Eleanor Holmes Norton

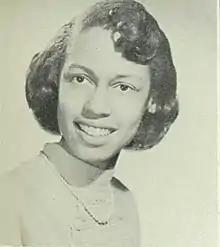
Holmes in 1955

Norton was born in Washington, D.C., the daughter of Vela, a schoolteacher, and Coleman Holmes, a civil servant. She attended Dunbar High School—a school famous for educating black children—as a member of its last segregated class. She was elected the junior class president and graduated as a member of the National Honor Society. She attended Antioch College, graduating with a Bachelor of Arts in 1960, then Yale University, where she received a Master of Arts in American studies in 1963, and a Bachelor of Laws from Yale Law School in 1964.